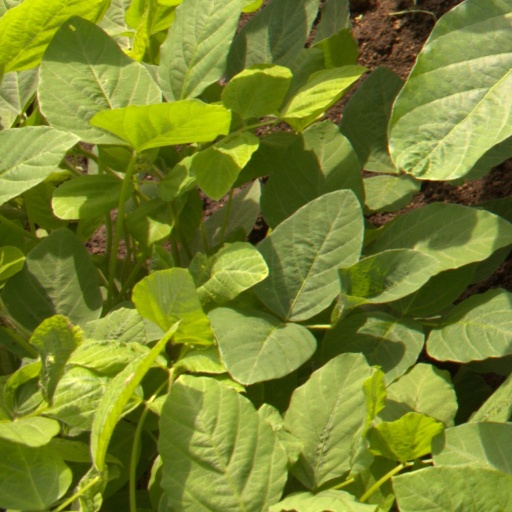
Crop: soybean